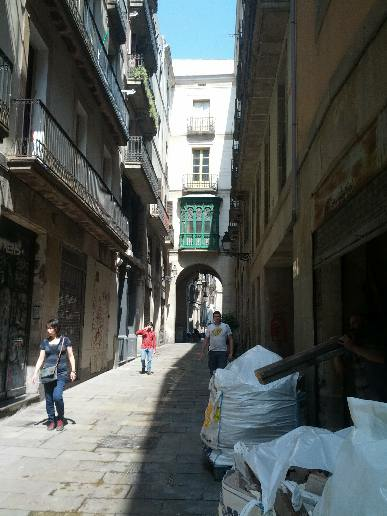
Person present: Yes